Jani Hirvinen

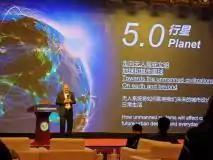
Hirvinen at Langfang in May 2019.

The Langfang International UAV Development Forum 2019 was held on 18–21 May. Its main theme was "New Industry, New Market, New Kinetic Energy", consisting of a forum and an exhibition. The event was hosted by Shenzhen UAV Industry Association and Langfang International Exhibition Group Co., Ltd at the Arcadia International Hotel.